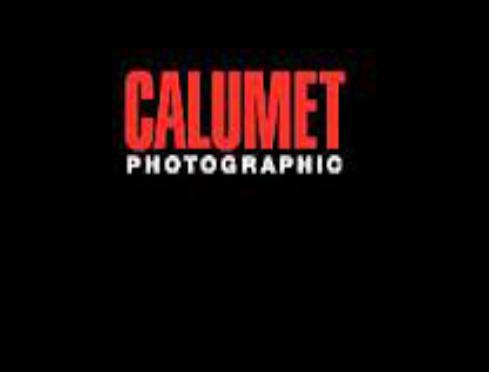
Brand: Calumet
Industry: Others